Shigeoka Station

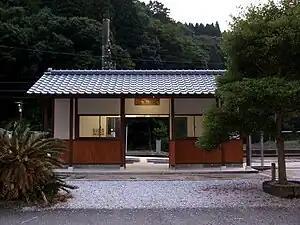
Shigeoka Station in 2007

is a passenger railway station located in the city of Saiki, Ōita, Japan. It is operated by JR Kyushu.